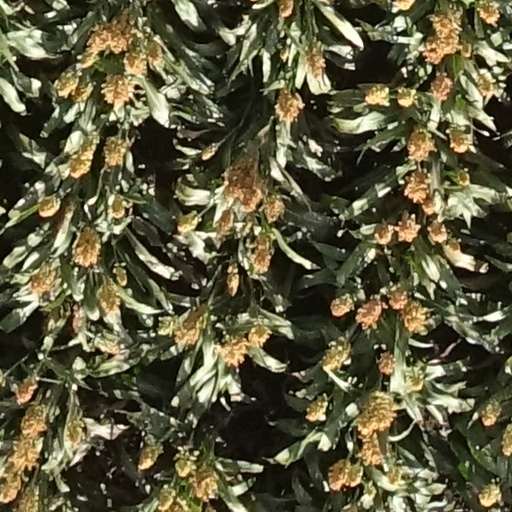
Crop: sorghum